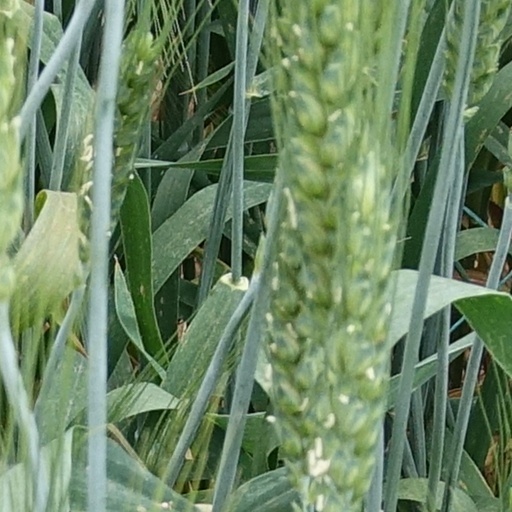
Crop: wheat